Electric fire engine

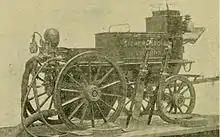
Siemens electric fire engine, circa 1891

There were various experimental illustrations showing what an electrical fire engine could do better than a steam fire engine if the complete system was put into operation. One set up demonstration was at the Crystal palace electrical exhibition of 1892.